Joseph Hargreaves

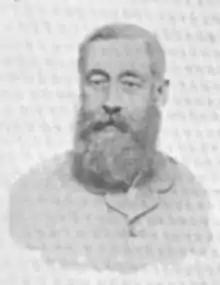
Joseph Hargreaves

Joseph Hargreaves (1821 – 10 April 1880) was a 19th-century member of parliament from Auckland, New Zealand.